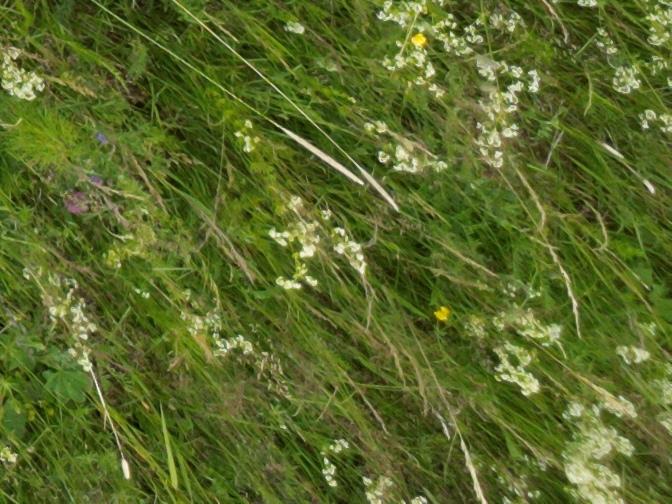
Flowers visible: yarrow flowers, yarrow flowers, yarrow flowers, yarrow flowers